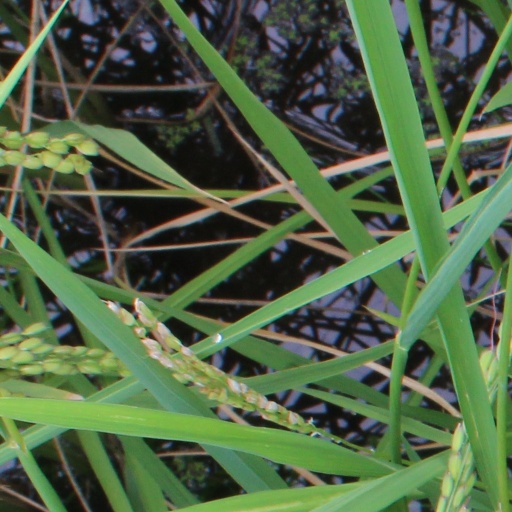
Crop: rice